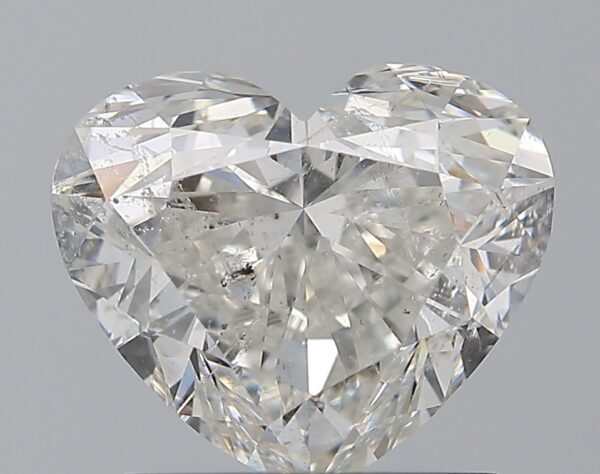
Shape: heart
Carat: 1.5
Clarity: SI2
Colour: G
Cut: VG
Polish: EX
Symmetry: EX
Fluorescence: N
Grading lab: IGI
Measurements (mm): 6.68 x 7.87 x 4.45